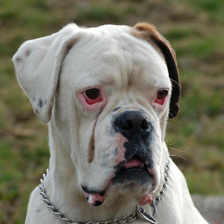
Label: animals